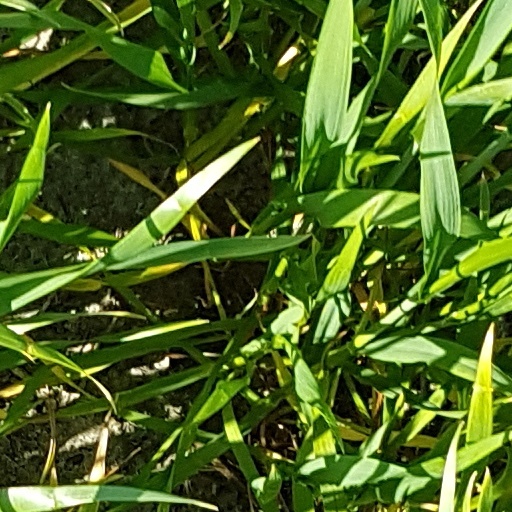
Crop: wheat